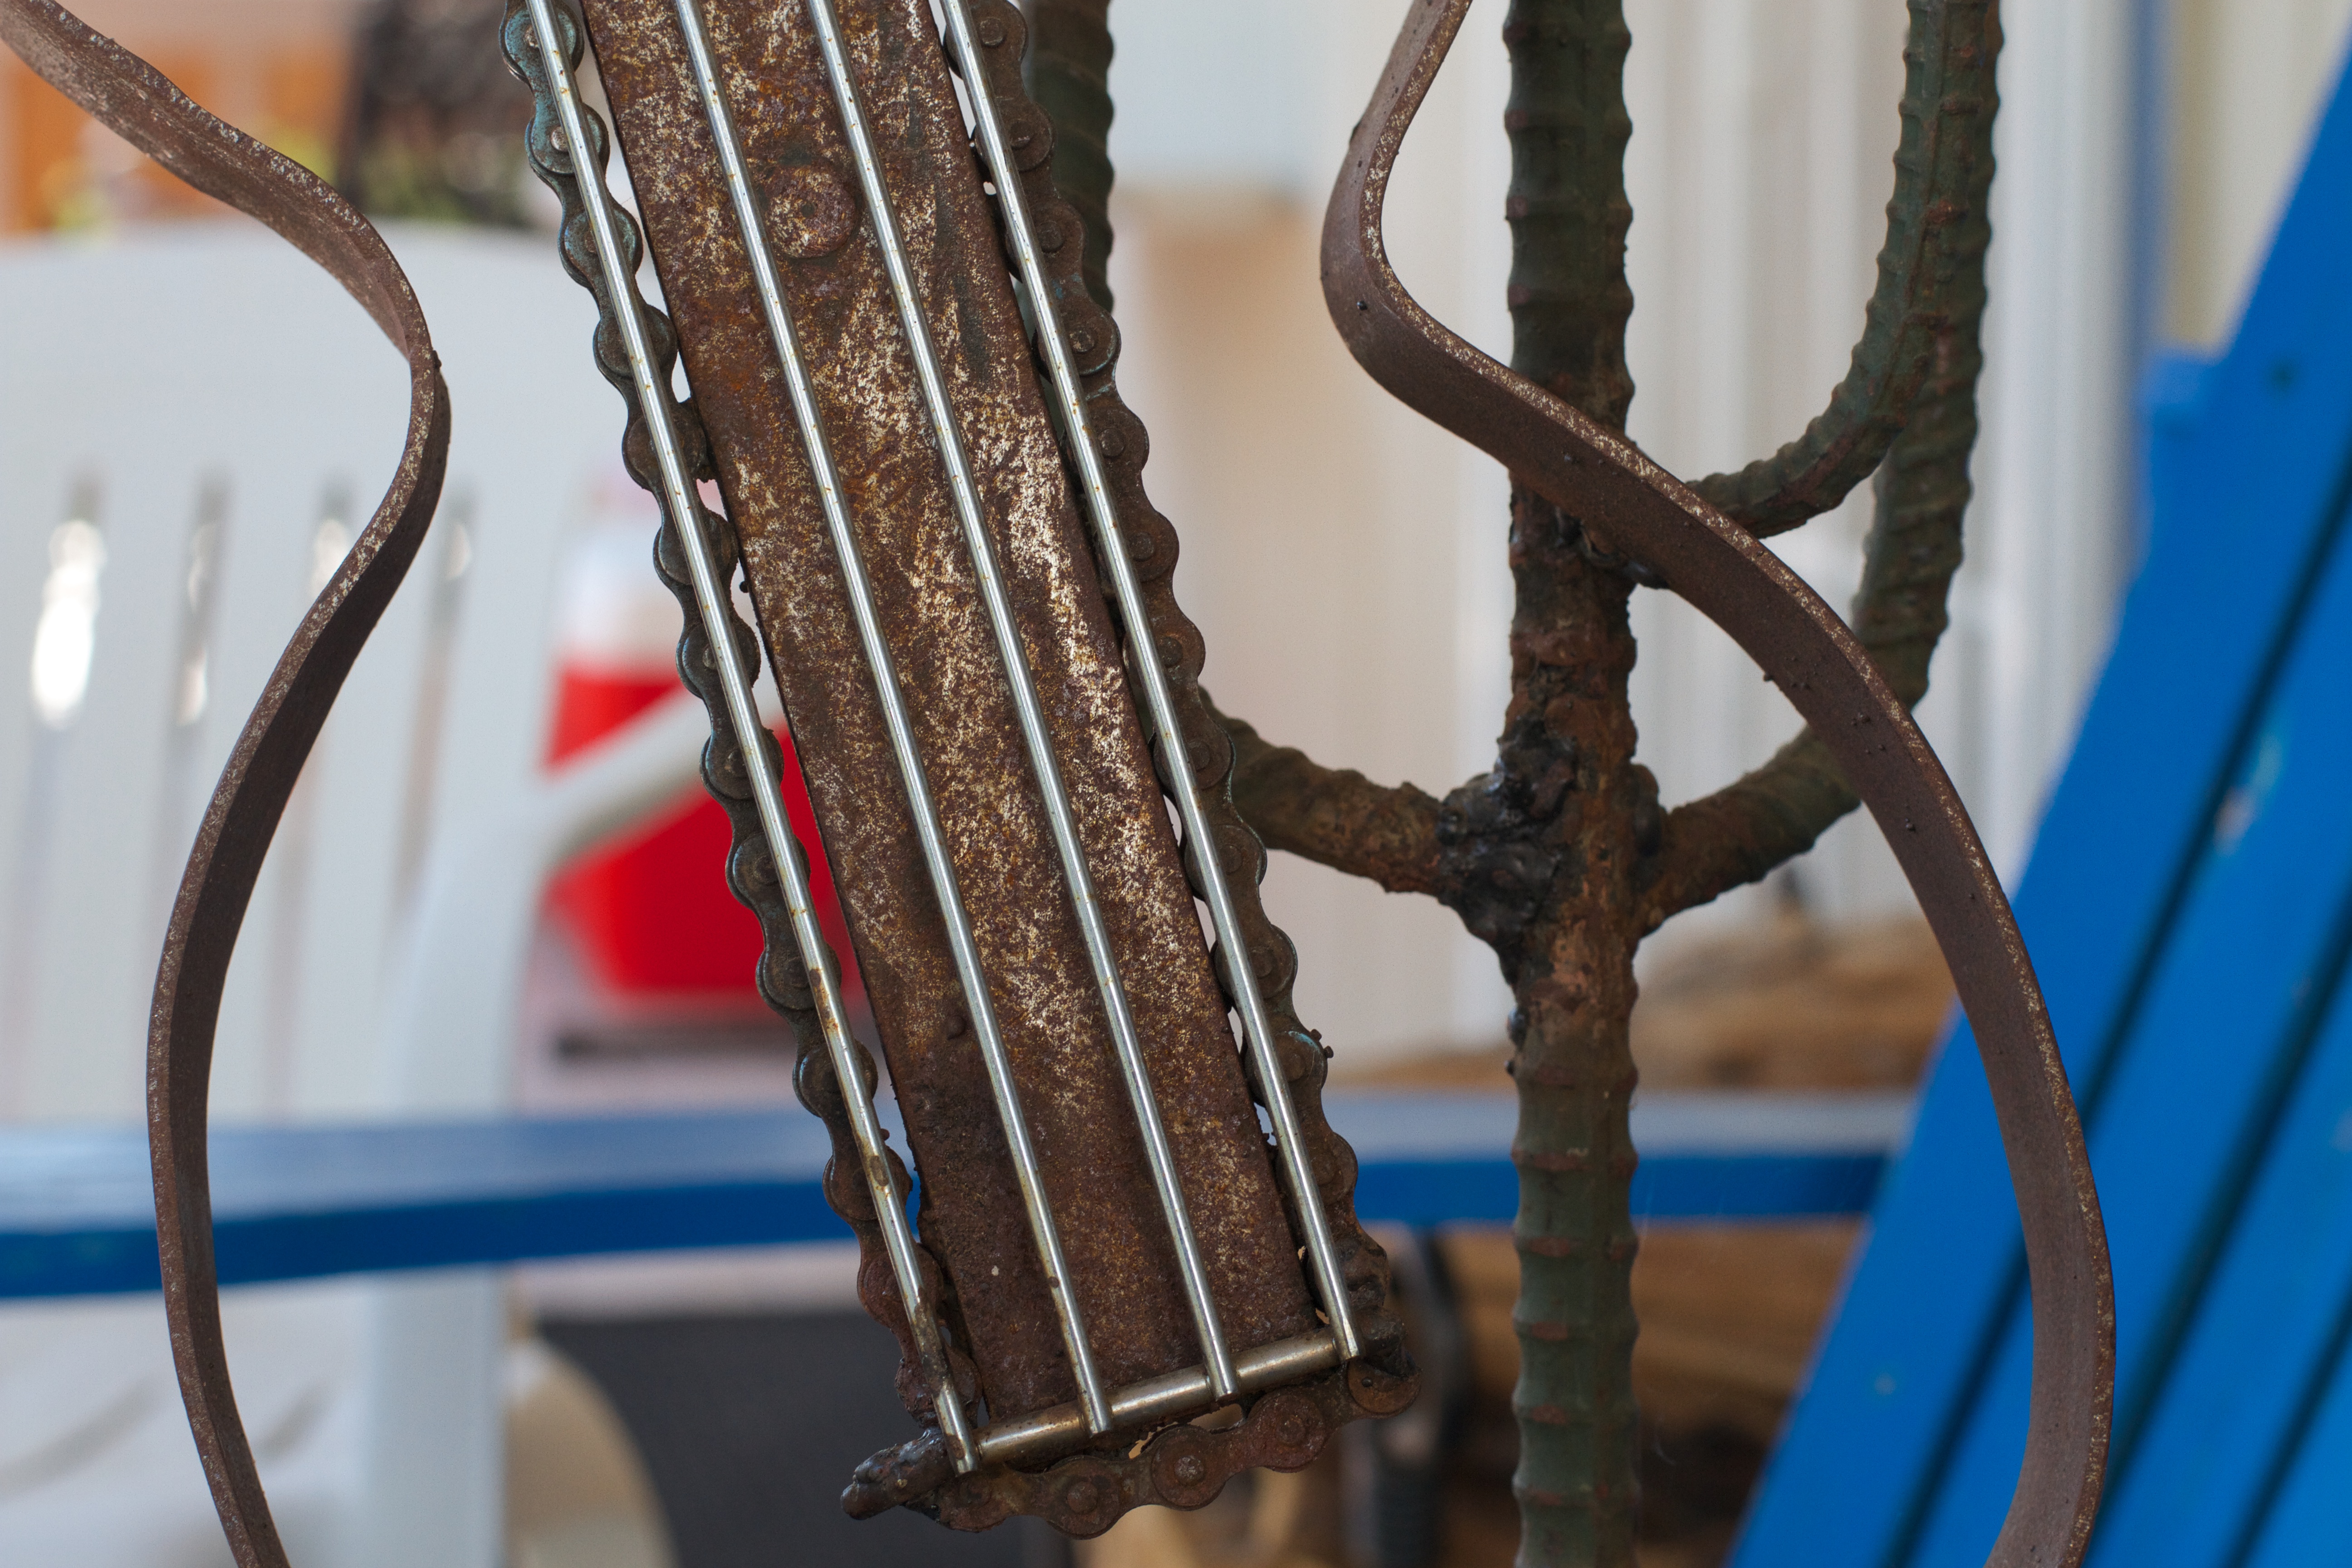
wood, flower, spring, red, color, blue, twig, close up, art, iron, macro photography